Where Is the Venkatalakshmi

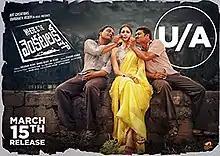
Theatrical release poster

Where Is the Venkatalakshmi is a 2019 Indian Telugu-language horror comedy film starring Raai Laxmi. The film was released on 15 March 2019. The film received negative reviews with criticism for the characters, direction and screenplay.